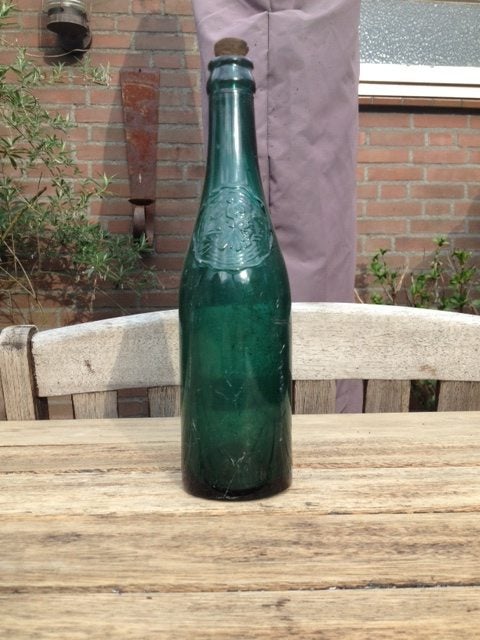
Waste category: glass